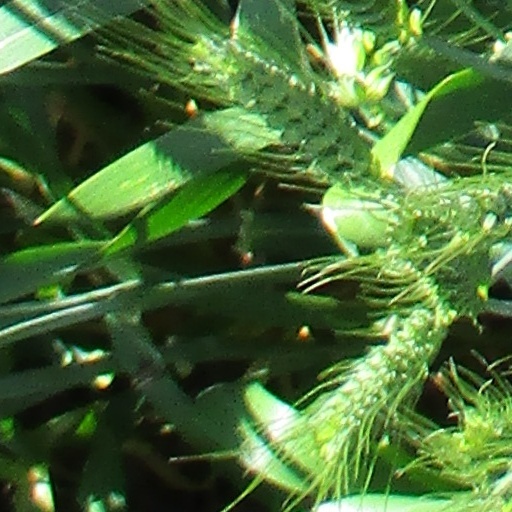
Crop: wheat